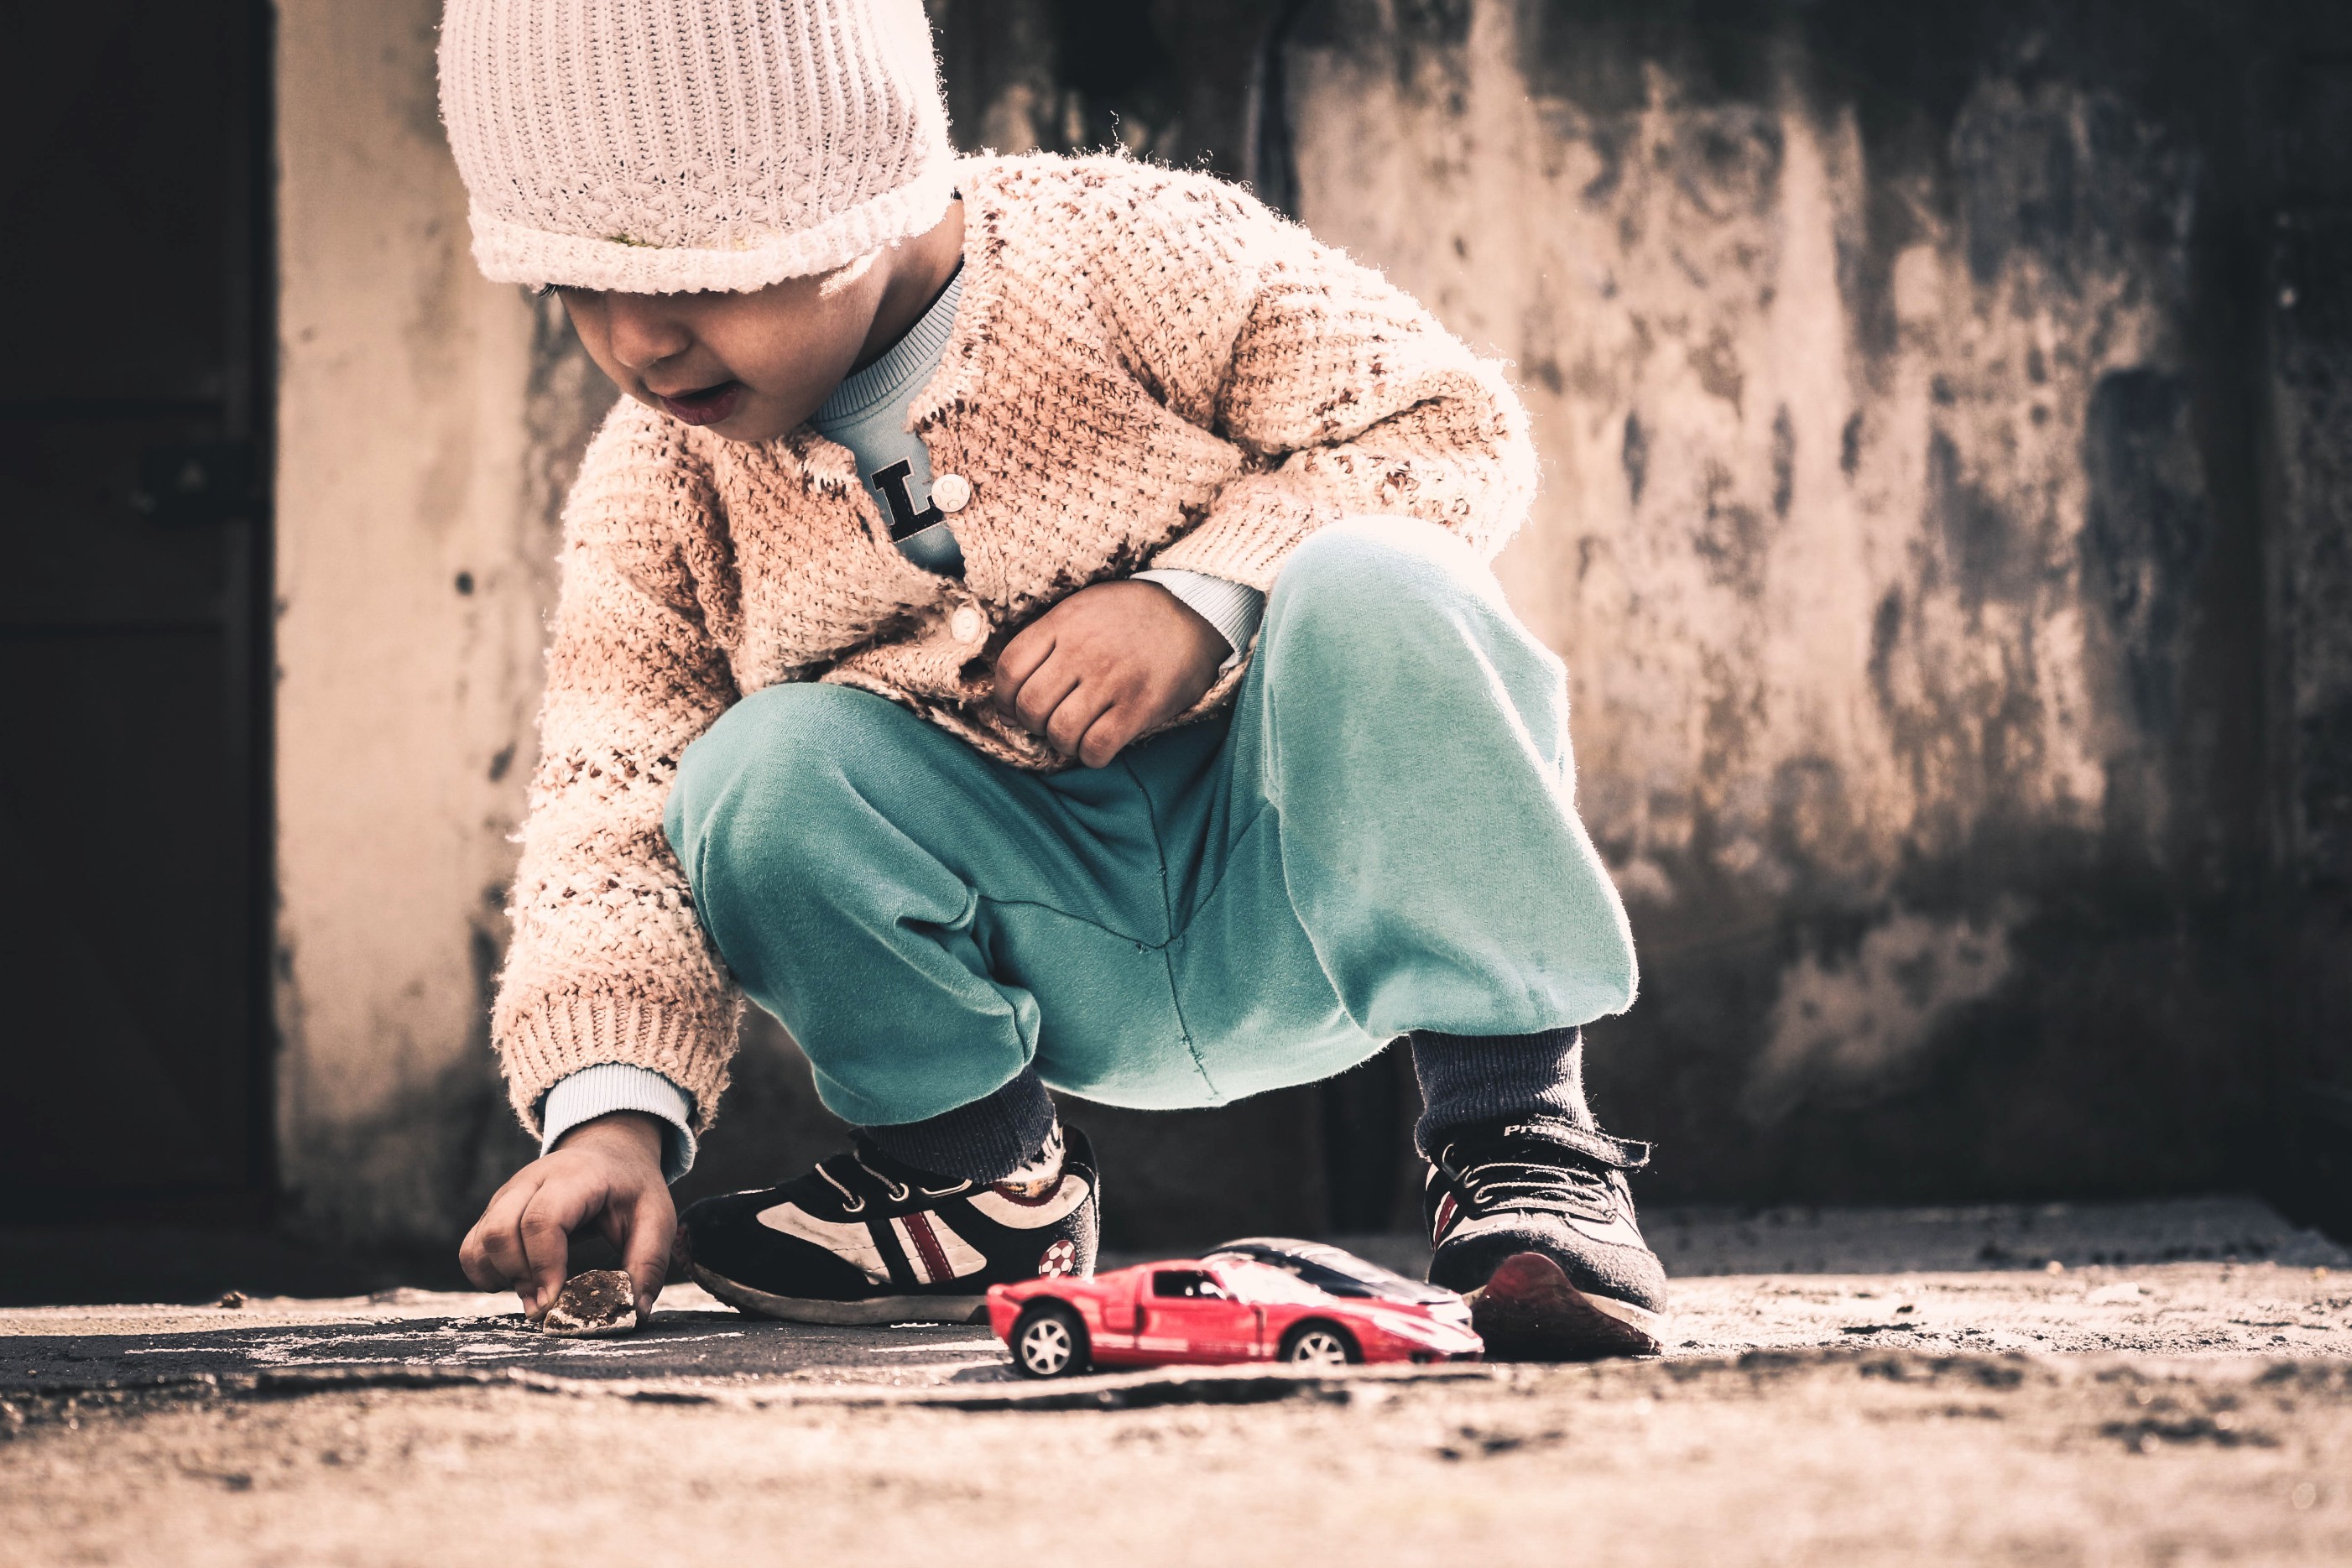
man, person, people, girl, photography, boy, male, spring, child, fashion, playing, baby, toddler, photograph, toys, beauty, emotion, photo shoot, toy cars, portrait photography, human positions